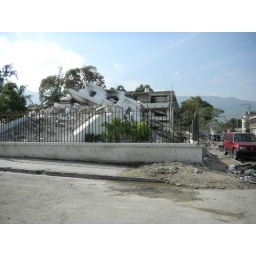
A collapsed white building sits behind a fence in Port-au-Prince, Haiti.